Buġibba Temple

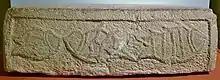
The decorated stone with fish forms

During the excavations, two decorated stone blocks were found. One is a carved square block that was an altar, and the other is a rectangular block with carved fish on two of its faces. These blocks are now in the National Museum of Archaeology in Valletta.